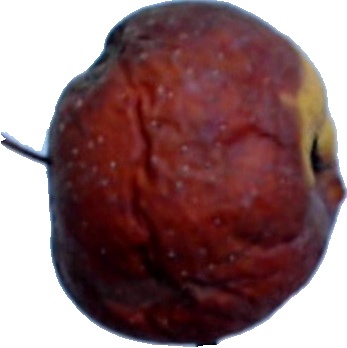
Label: apple_rotten_1